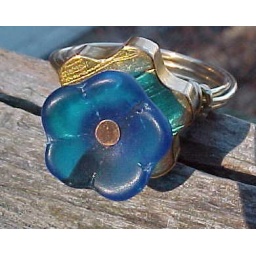
available in my shop...I love this little blue flower bead